Describe the emotion expressed in this image:  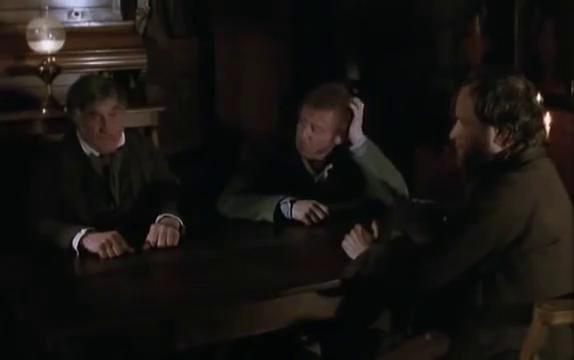
This person displays Suffering, valence and arousal with moderate intensity.